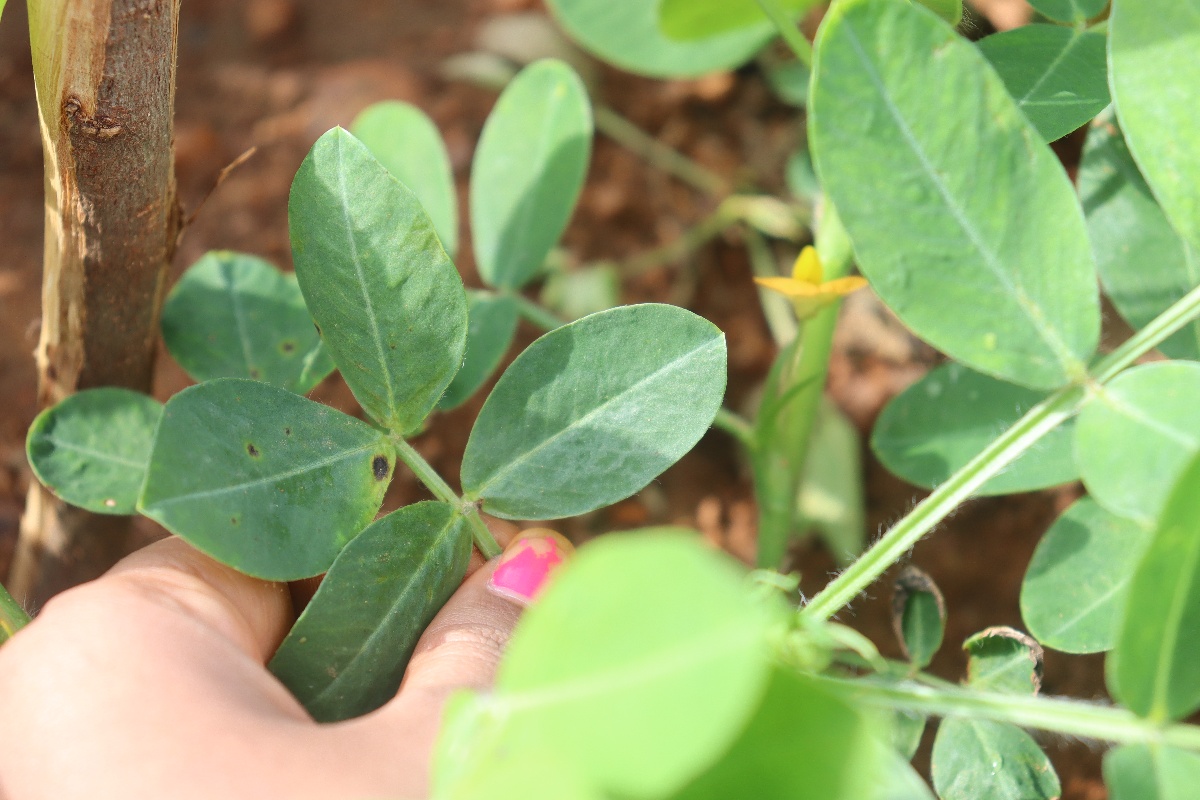
Label: healthy leaf